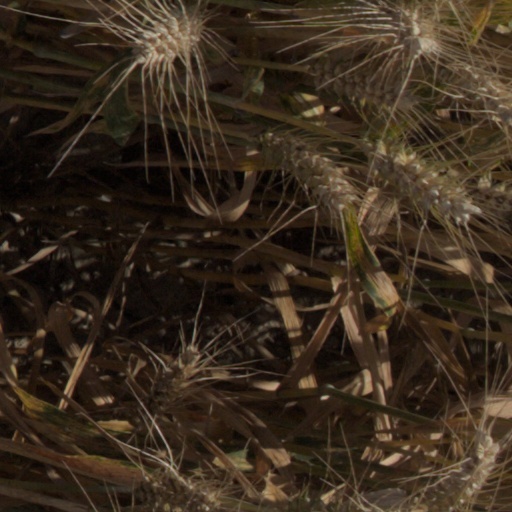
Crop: wheat